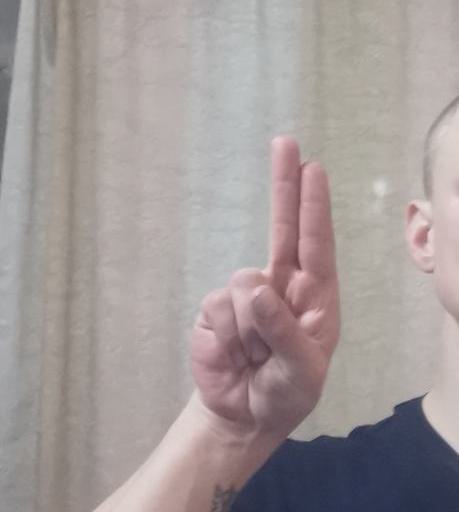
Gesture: two_up